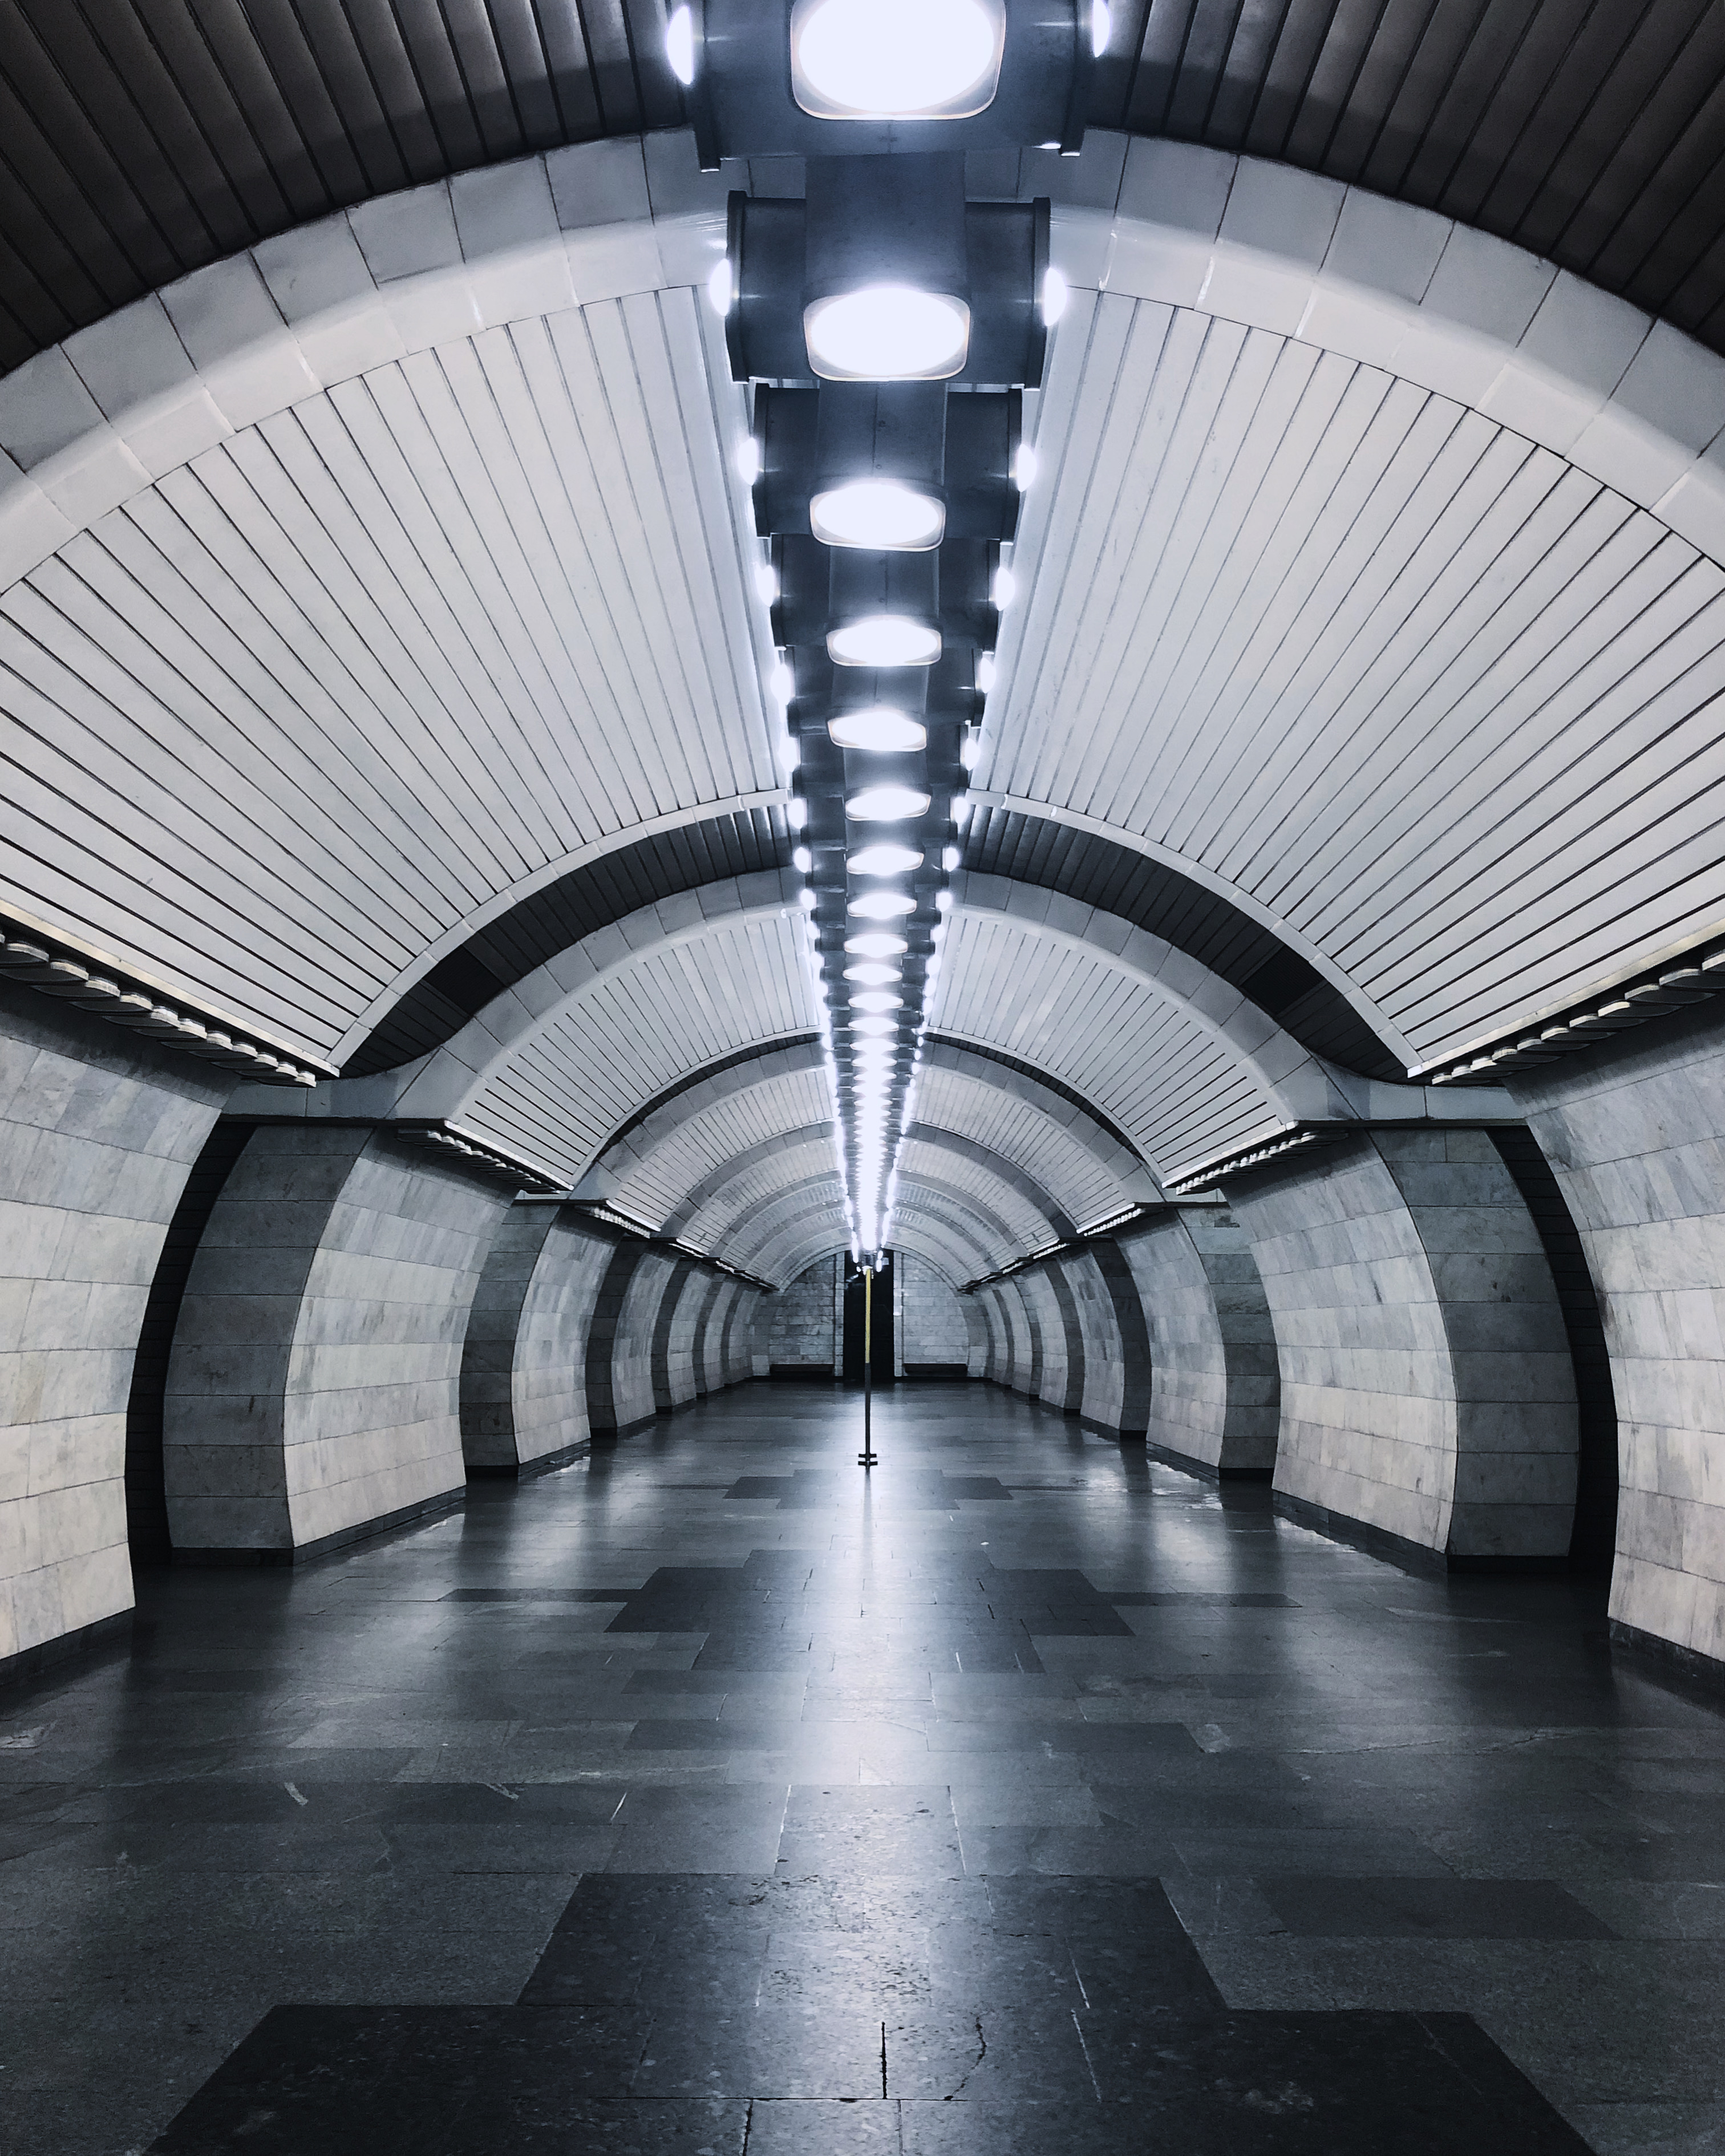
mobile, phone, mobile camera, subway, capital, station, underground, fixture, infrastructure, style, black and white, art, symmetry, Tints and shades, ceiling, metropolitan area, parallel, road, arch, city, monochrome photography, darkness, flooring, pattern, monochrome, metal, composite material, concrete, pedestrian, tunnel, walkway, shadow, steel, rectangle, daylighting, night, street, transport, public transport, bridge